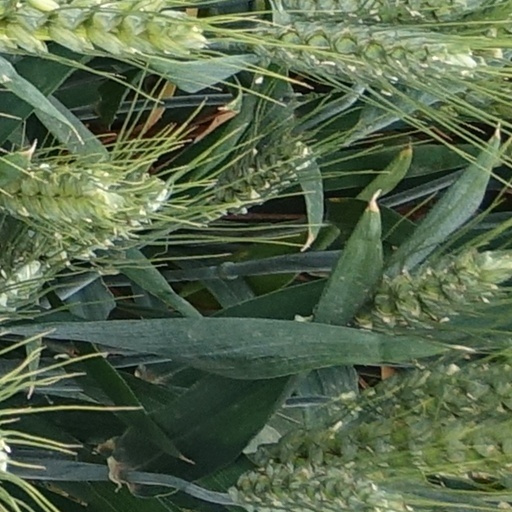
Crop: wheat